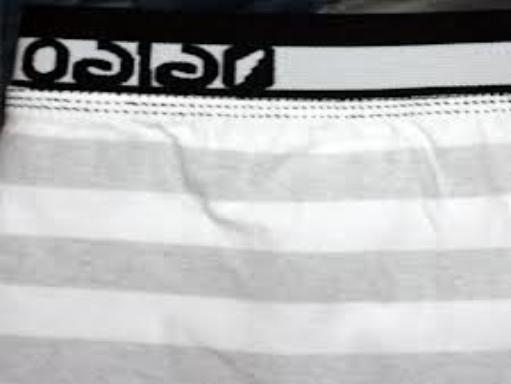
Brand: gigo
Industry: Clothes